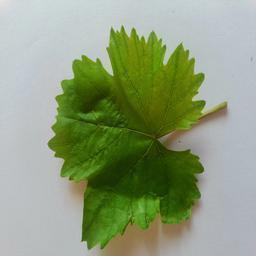
Label: Healthy Leaves